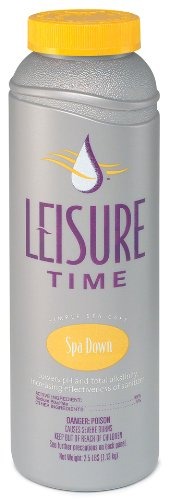
Item Name: LEISURE TIME 22338 Spa Down, 2-1/2 Pound
Bullet Point 1: Adjusts water pH and alkalinity downwards
Bullet Point 2: Fast-Dissolving granular product
Value: 1.0
Unit: Count

Price: 15.95